Natasha Hastings

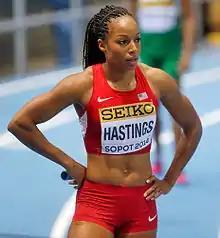
Hastings at the 2014 IAAF World Indoor Championships

Natasha Monique Hastings (born July 23, 1986) is a retired American 400 meter track and field sprinter.